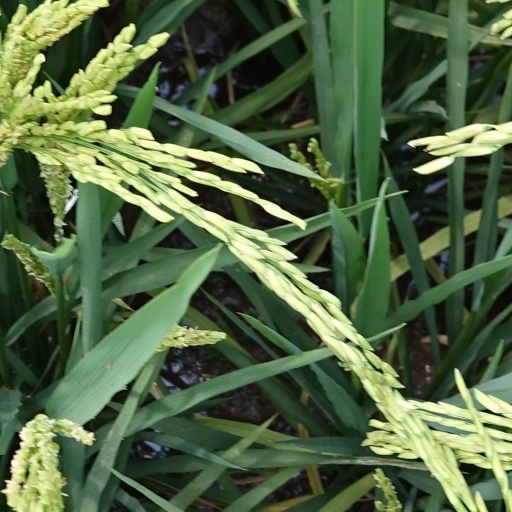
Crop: rice